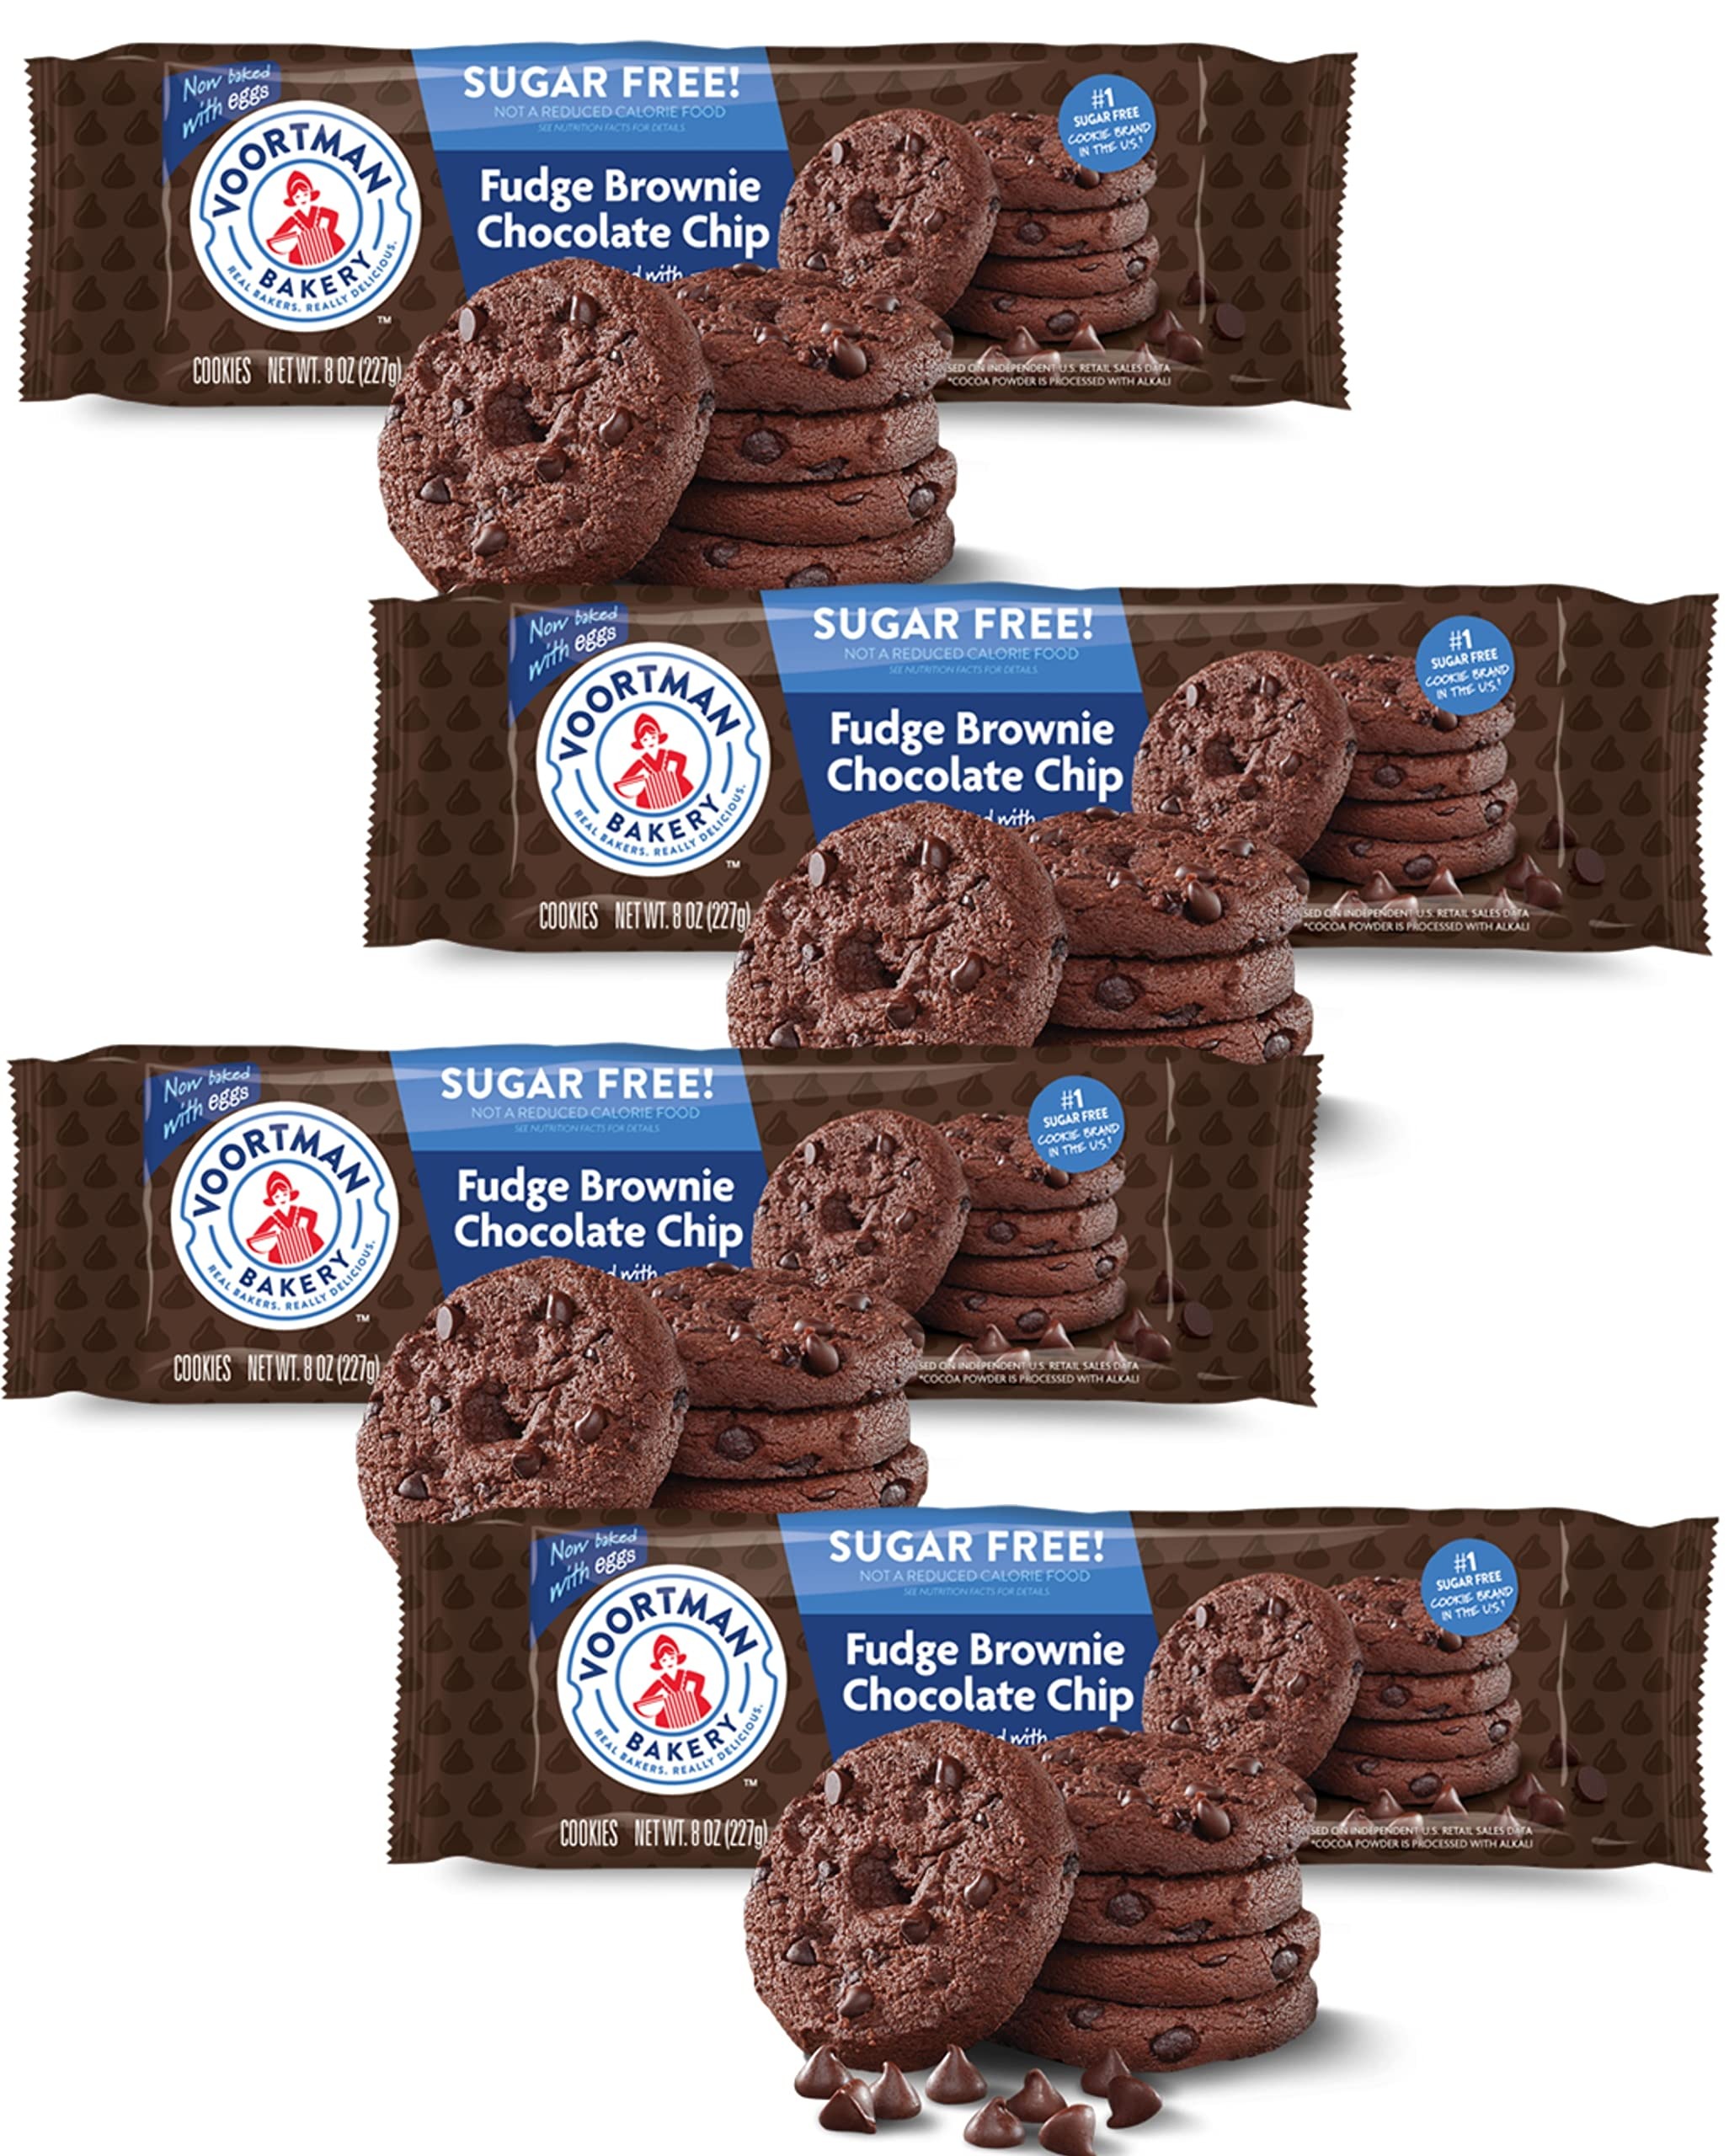
Item Name: Voortman #1 in U.S. Sugar Free Fudge Brownie Chocolate Chip Cookies (Pack of 4) Baked With Real Cocoa
Bullet Point 1: Voortman #1 in U.S. Sugar Free Fudge Brownie Chocolate Chip Cookies (Pack of 4) Baked With Real Cocoa
Bullet Point 2: No artificial colors or flavors with NO high-fructose corn syrup
Bullet Point 3: 20% Less Net Carbs Than Regular Cookies!
Bullet Point 4: No added sugar. Lots of added taste!
Product Description: Voortman Sugar Free Fudge Brownie Chocolate Chip Cookies. Enriched wheat flour (wheat flour, malted barley flour, niacin, reduced iron, thiamine mononitrate, riboflavin, folic acid), vegetable oil (canola, soybean, palm and palm kernel), sugar free chocolate chips (maltitol, unsweetened chocolate processed with alkali, cocoa butter, soy lecithin, natural flavor, whole milk powder), maltitol, cocoa processed with alkali, sorbitol, natural flavors, salt, baking soda, baking powder (sodium acid pyrophosphate, sodium bicarbonate, corn starch, monocalcium phosphate), acesulfame potassium. Contains Wheat, Soy, Milk. (5490817) May contain peanuts, tree nuts, eggs. Excess consumption may cause a laxative effect in sensitive persons.
Value: 32.0
Unit: Ounce

Price: 15.2